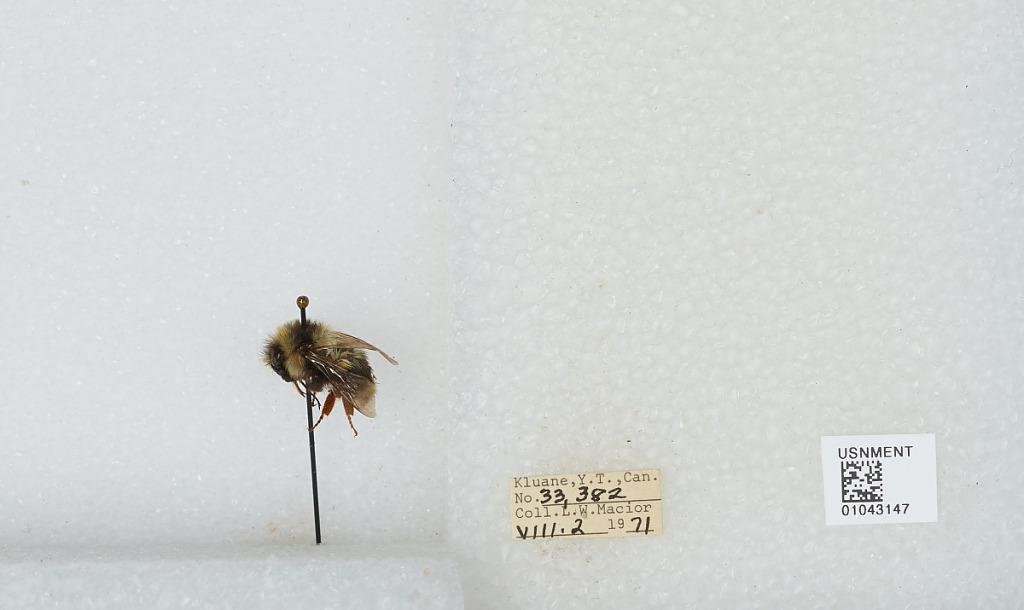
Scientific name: Bombus bifarius nearcticus
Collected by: L. Macior
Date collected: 1971-8-2
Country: Canada
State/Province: Yukon Territory
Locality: Kluane
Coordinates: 60.75, -139.5